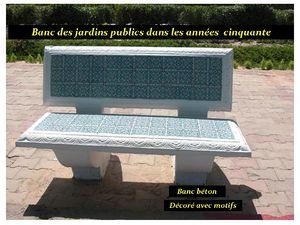
Banc public à Lyon, type en béton des années 50
Un banc public est un banc installé dans un endroit public. Il fait partie du mobilier urbain.